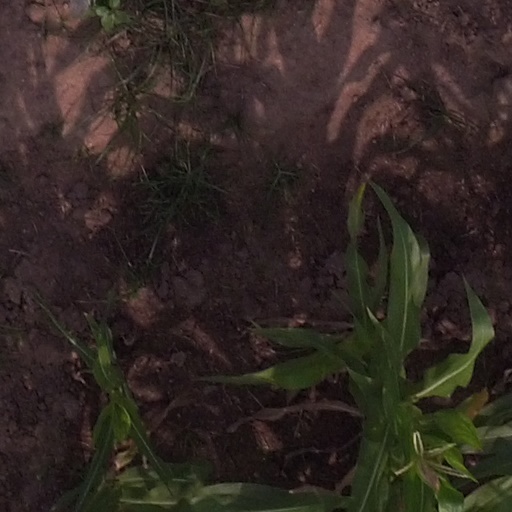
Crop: maize; corn